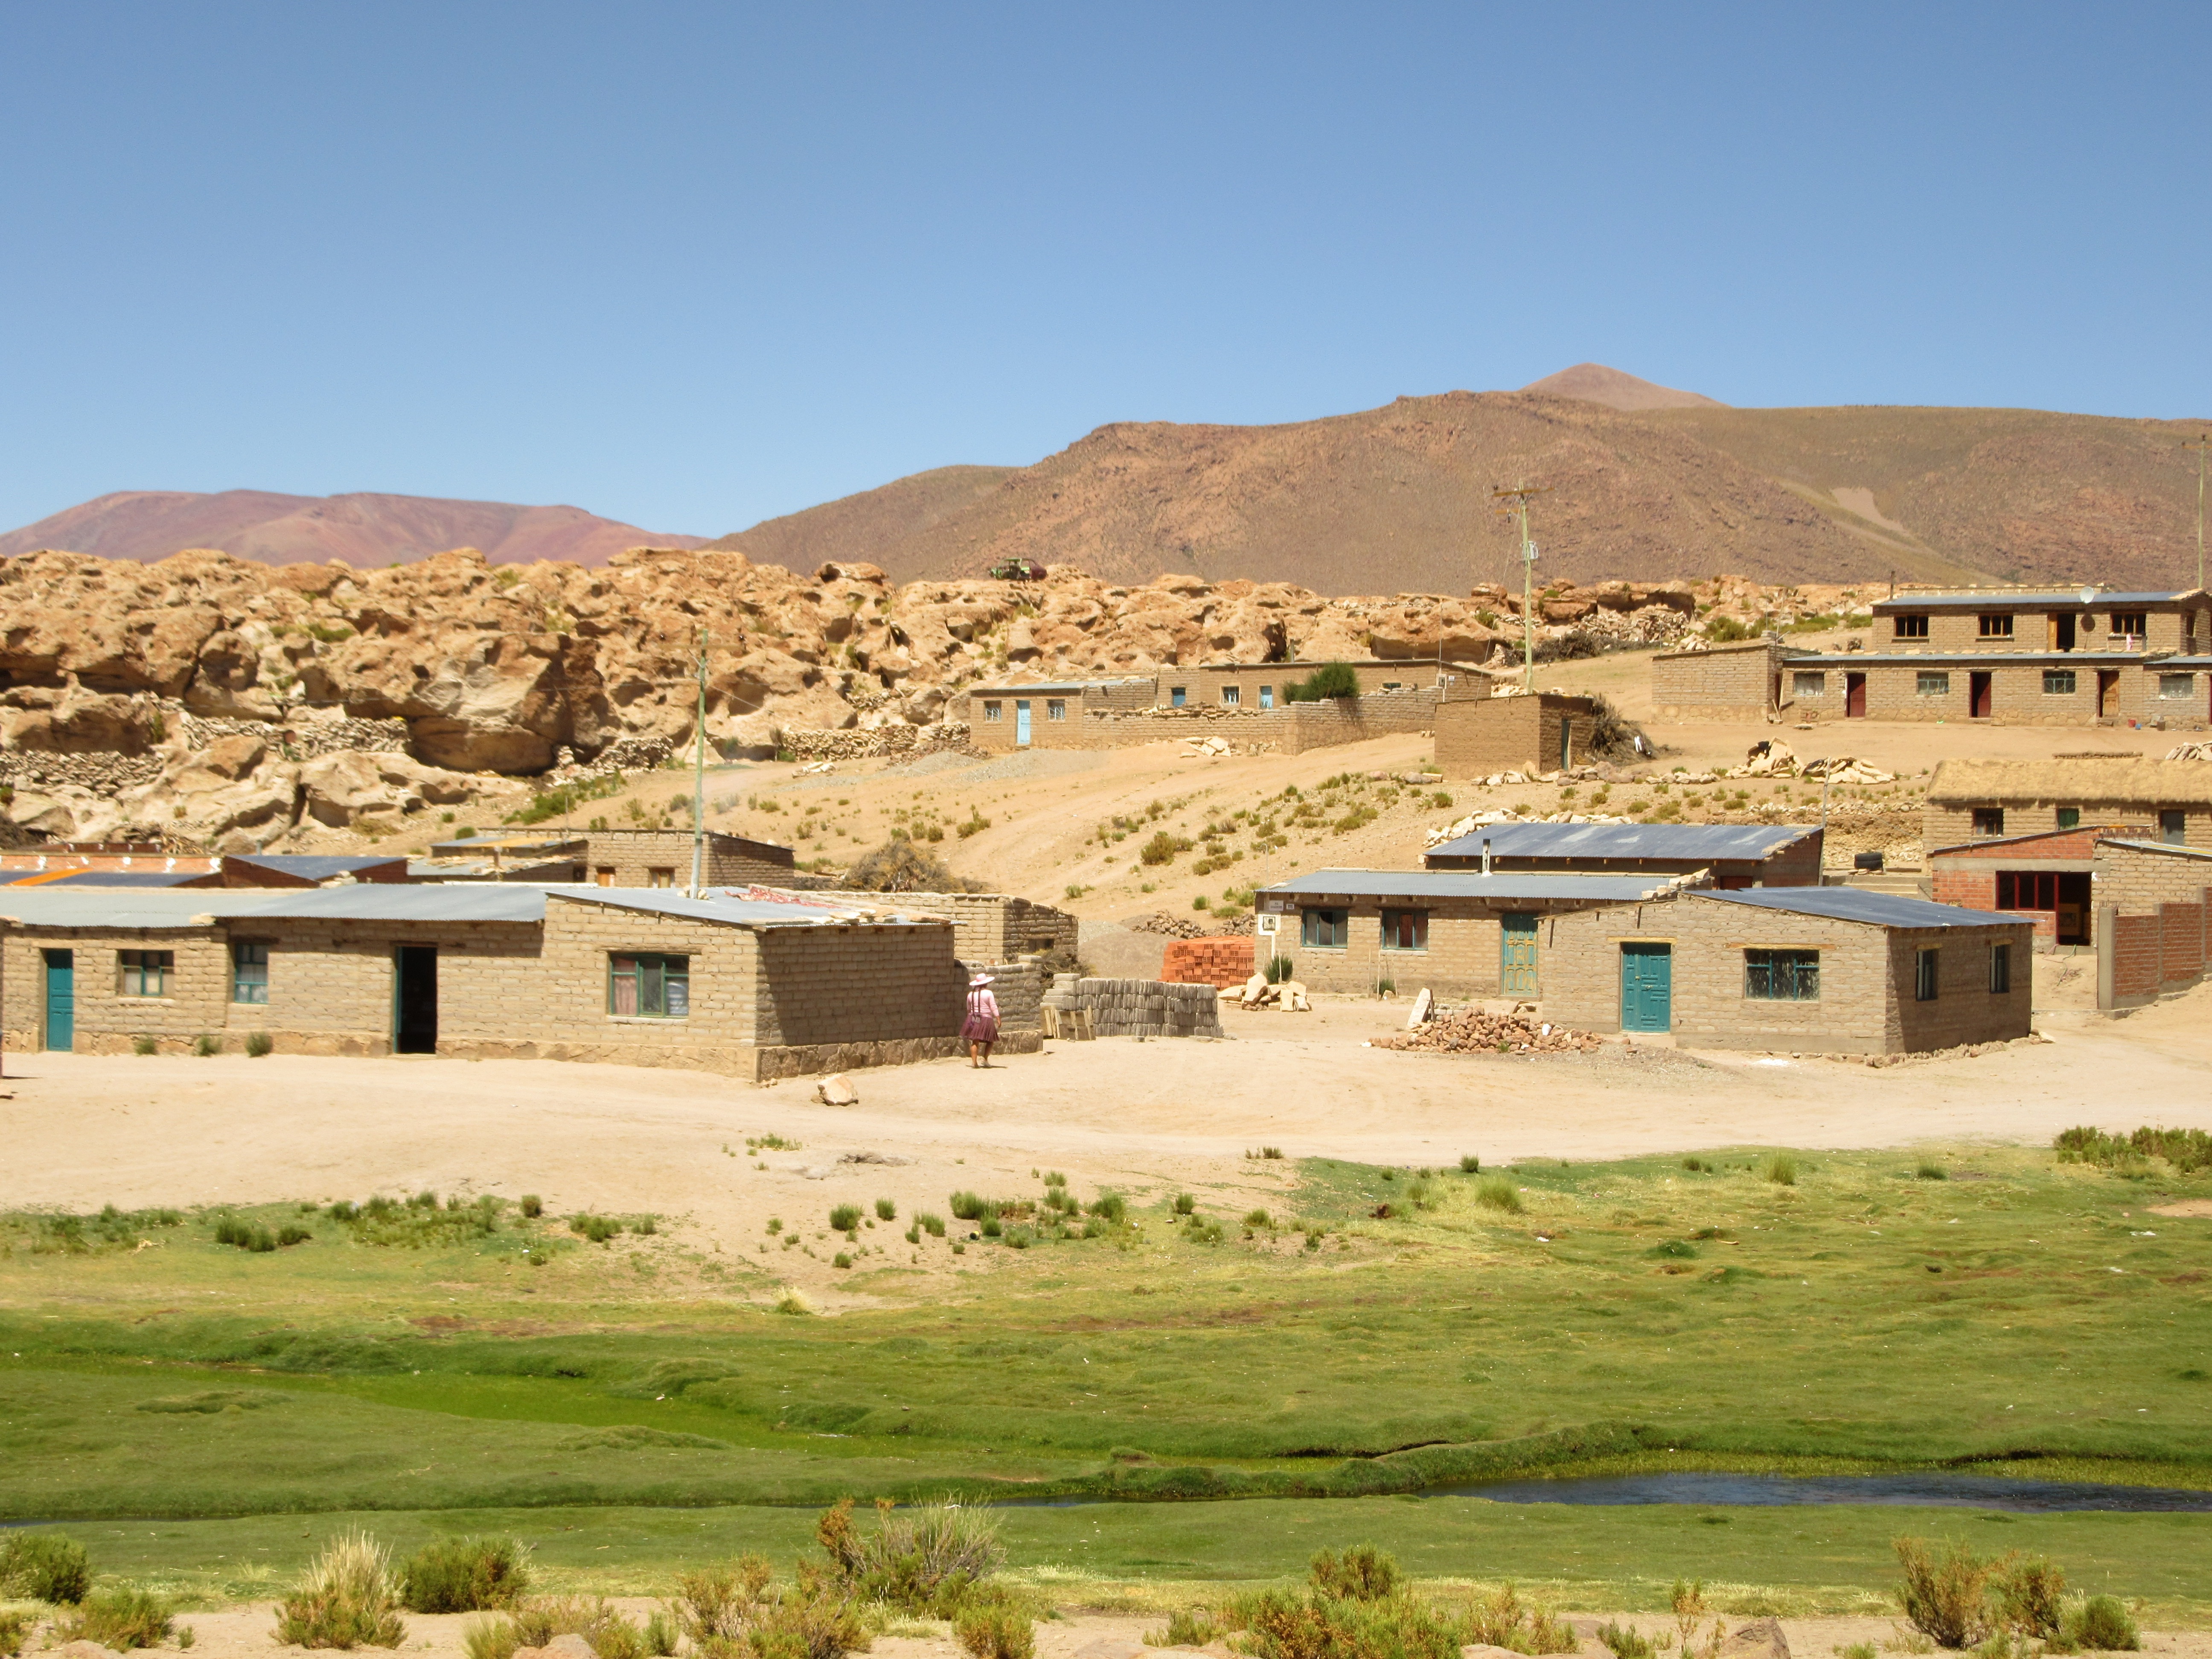
landscape, sky, meadow, hill, desert, valley, village, green, brown, fortification, lonely, mountains, ruins, homes, monastery, plateau, wadi, bolivia, rural area, ancient history